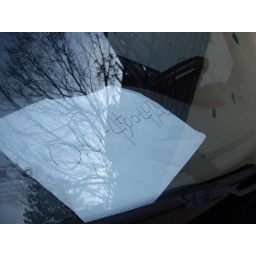
phone number in car window